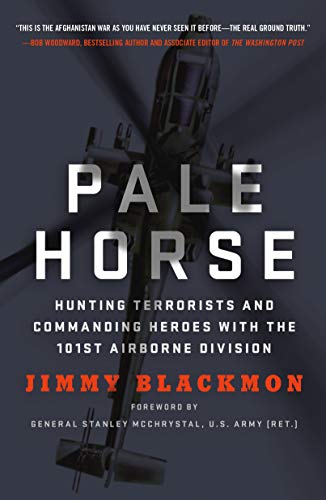
Pale Horse: Hunting Terrorists and Commanding Heroes with the 101st Airborne Division
Category: Buy a Kindle
Review “A riveting account of extraordinary combat aviation operations during intense fighting in the mountains of Afghanistan by one of the U.S. Army’s finest, most experienced aviation commanders.” - General (Ret) David Petraeus, former Commander of the International Security Assistance Force in Afghanistan"In turns suspenseful and violent...Blackmon uses authentic jargon, he never loses average readers. More importantly, he adds personal touches that humanize the story. A vivid, action-packed combat memoir, Blackmon's book explores what life is like for those boots on the ground, as well as in the air." - Kirkus Reviews "This is the Afghanistan War as you have never seen it before---the real ground truth---stunning, heartbreaking detail that will drive home to any reader how much we ask of our soldiers physically and mentally---and what they ask from---and give to---each other." - Bob Woodward, bestselling author and associate editor of The Washington Post "In the mountains of Afghanistan, those of us who fought on the ground regarded the helicopter pilots of the 101st Airborne Division as nothing short of a godsend. They kept our supply lines open; they flew in our reinforcements and evacuated our wounded; and when things truly went to hell, they unleashed a deluge of hellfire that kept us from being wiped off the map. Jimmy Blackmon did more than lead these men and women into battle: in Pale Horse , he has captured the extraordinary story of these 'knights of the sky' in a manner that does justice to their skill, their courage, and the extraordinary sacrifices they made on behalf of the troops who depended upon them. An eloquent and inspiring account of an exceptional group of soldiers who personify the highest values of the American military."―Clinton Romesha, Medal of Honor recipient and author of Red Platoon: An Untold Story of American Valor “ Pale Horse is a fascinating window into combat on the most viscerally human level, and moving tribute to the brave men and women who fought.” ― General (Ret.) Stanley McChrystal, from the Foreword " Pale Horse is a story full of heart stopping action as seen from the air! Men and women who fought boots on the ground owe their lives to the courageous personnel who provide support from the air. What these pilots do on a daily basis and what they do to save lives on the ground needs to be told. Truly unsung heroes. I personally would like to thank these men and women for the support they have provided us. Thank you!"--Nicholas Irving, Army Ranger sniper (Ret.) and New York Times bestselling author of The Reaper "A fascinating insider account of American soldiers in brutal combat in some of the harshest terrain on the planet." --Sean Naylor, New York Times bestselling author of Relentless Strike “Close Combat Attack (CCA) is where the rubber meets the road when it comes to aviation supporting and protecting ground forces in the thick of battle. Pale Horse is a look at the mechanism and personal stories behind the scenes of this lethal asset, as told against the backdrop of Afghanistan.” - Michael Golembesky, New York Times bestselling author of Level Zero Heroes & former MARSOC team member"An extraordinary book of real clarity and vision that illuminates war across the ages. On the dusty trails, high mountain passes, and thin air of the Hundu Kush, Jimmy Blackmon gives us the crucible of combat in all its bitter glory. A must read for anyone who wants to understand Afghanistan and America's path through our longest war"--Admiral James Stavridis, USN, (Ret), Supreme Allied Commander at NATO 2009-2013, Dean, The Fletcher School of Law and Diplomacy“Army Helo pilots are a different breed. They fly fast, low, day and night in direct support of their ‘band of brothers’ in the ground fight. Jimmy Blackmon superbly captures the courage, heroism, skill and camaraderie in telling the story of his 101st Airborne ‘Pale Horse’ air cavalrymen during their yearlong combat tour in the dangerous and unforgiving battlefields of Afghanistan.” --Dick Cody, General, US Army 31st VCSA About the Author JIMMY BLACKMON has served in various command and staff positions throughout the army in the two plus decades since he started out as a second lieutenant in army aviation. He has commanded soldiers at every level from platoon through brigade, including commanding soldiers in combat at the squadron and brigade level in the famed 101st Airborne Division. He has served two tours in the Balkans, two tours in Iraq and two tours in Afghanistan. He is married with four children, and lives in Virginia.
Features: Pale Horse | is the remarkable never-before-told true story of an army aviation task force during combat in the Afghan War, told by the commanding officer who was there. | Set in the very valleys where the attacks of 9/11 were conceived, and where ten Medals of Honor have been earned since that fateful day the war began, the narrative races from ferocious firefights and bravery in battle to the quiet moments where the courageous men and women of Task Force Pale Horse catch their breath before they take to the skies again. Jimmy F. Blackmon writes with a power and hard-hitting honesty that leaps off the page. He has the respect of the men and women of his brigade, and a command of the narrative to tell their story. From pilots of lethal Apache attack helicopters who strike fear in their enemies to the medevac soldiers who risk their lives daily, these are warriors from a variety of backgrounds who learned selflessness and found the closest brotherhood they ever knew through the crucible of war. | Pale Horse | both honors and commemorates the service of this elite task force from the unique vantage point of the commander who led them in battle.